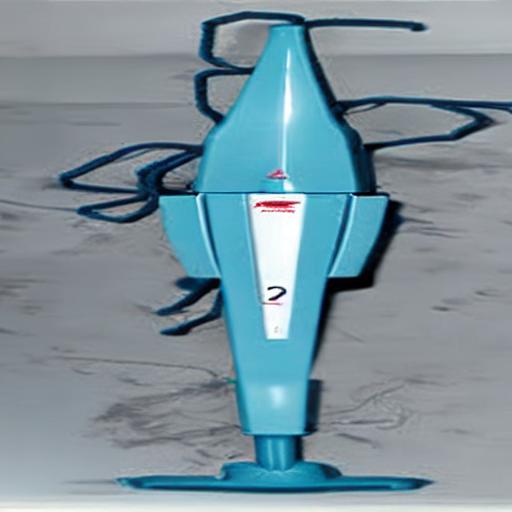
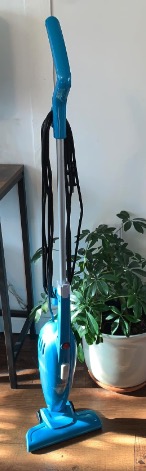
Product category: items_vacuum
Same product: no